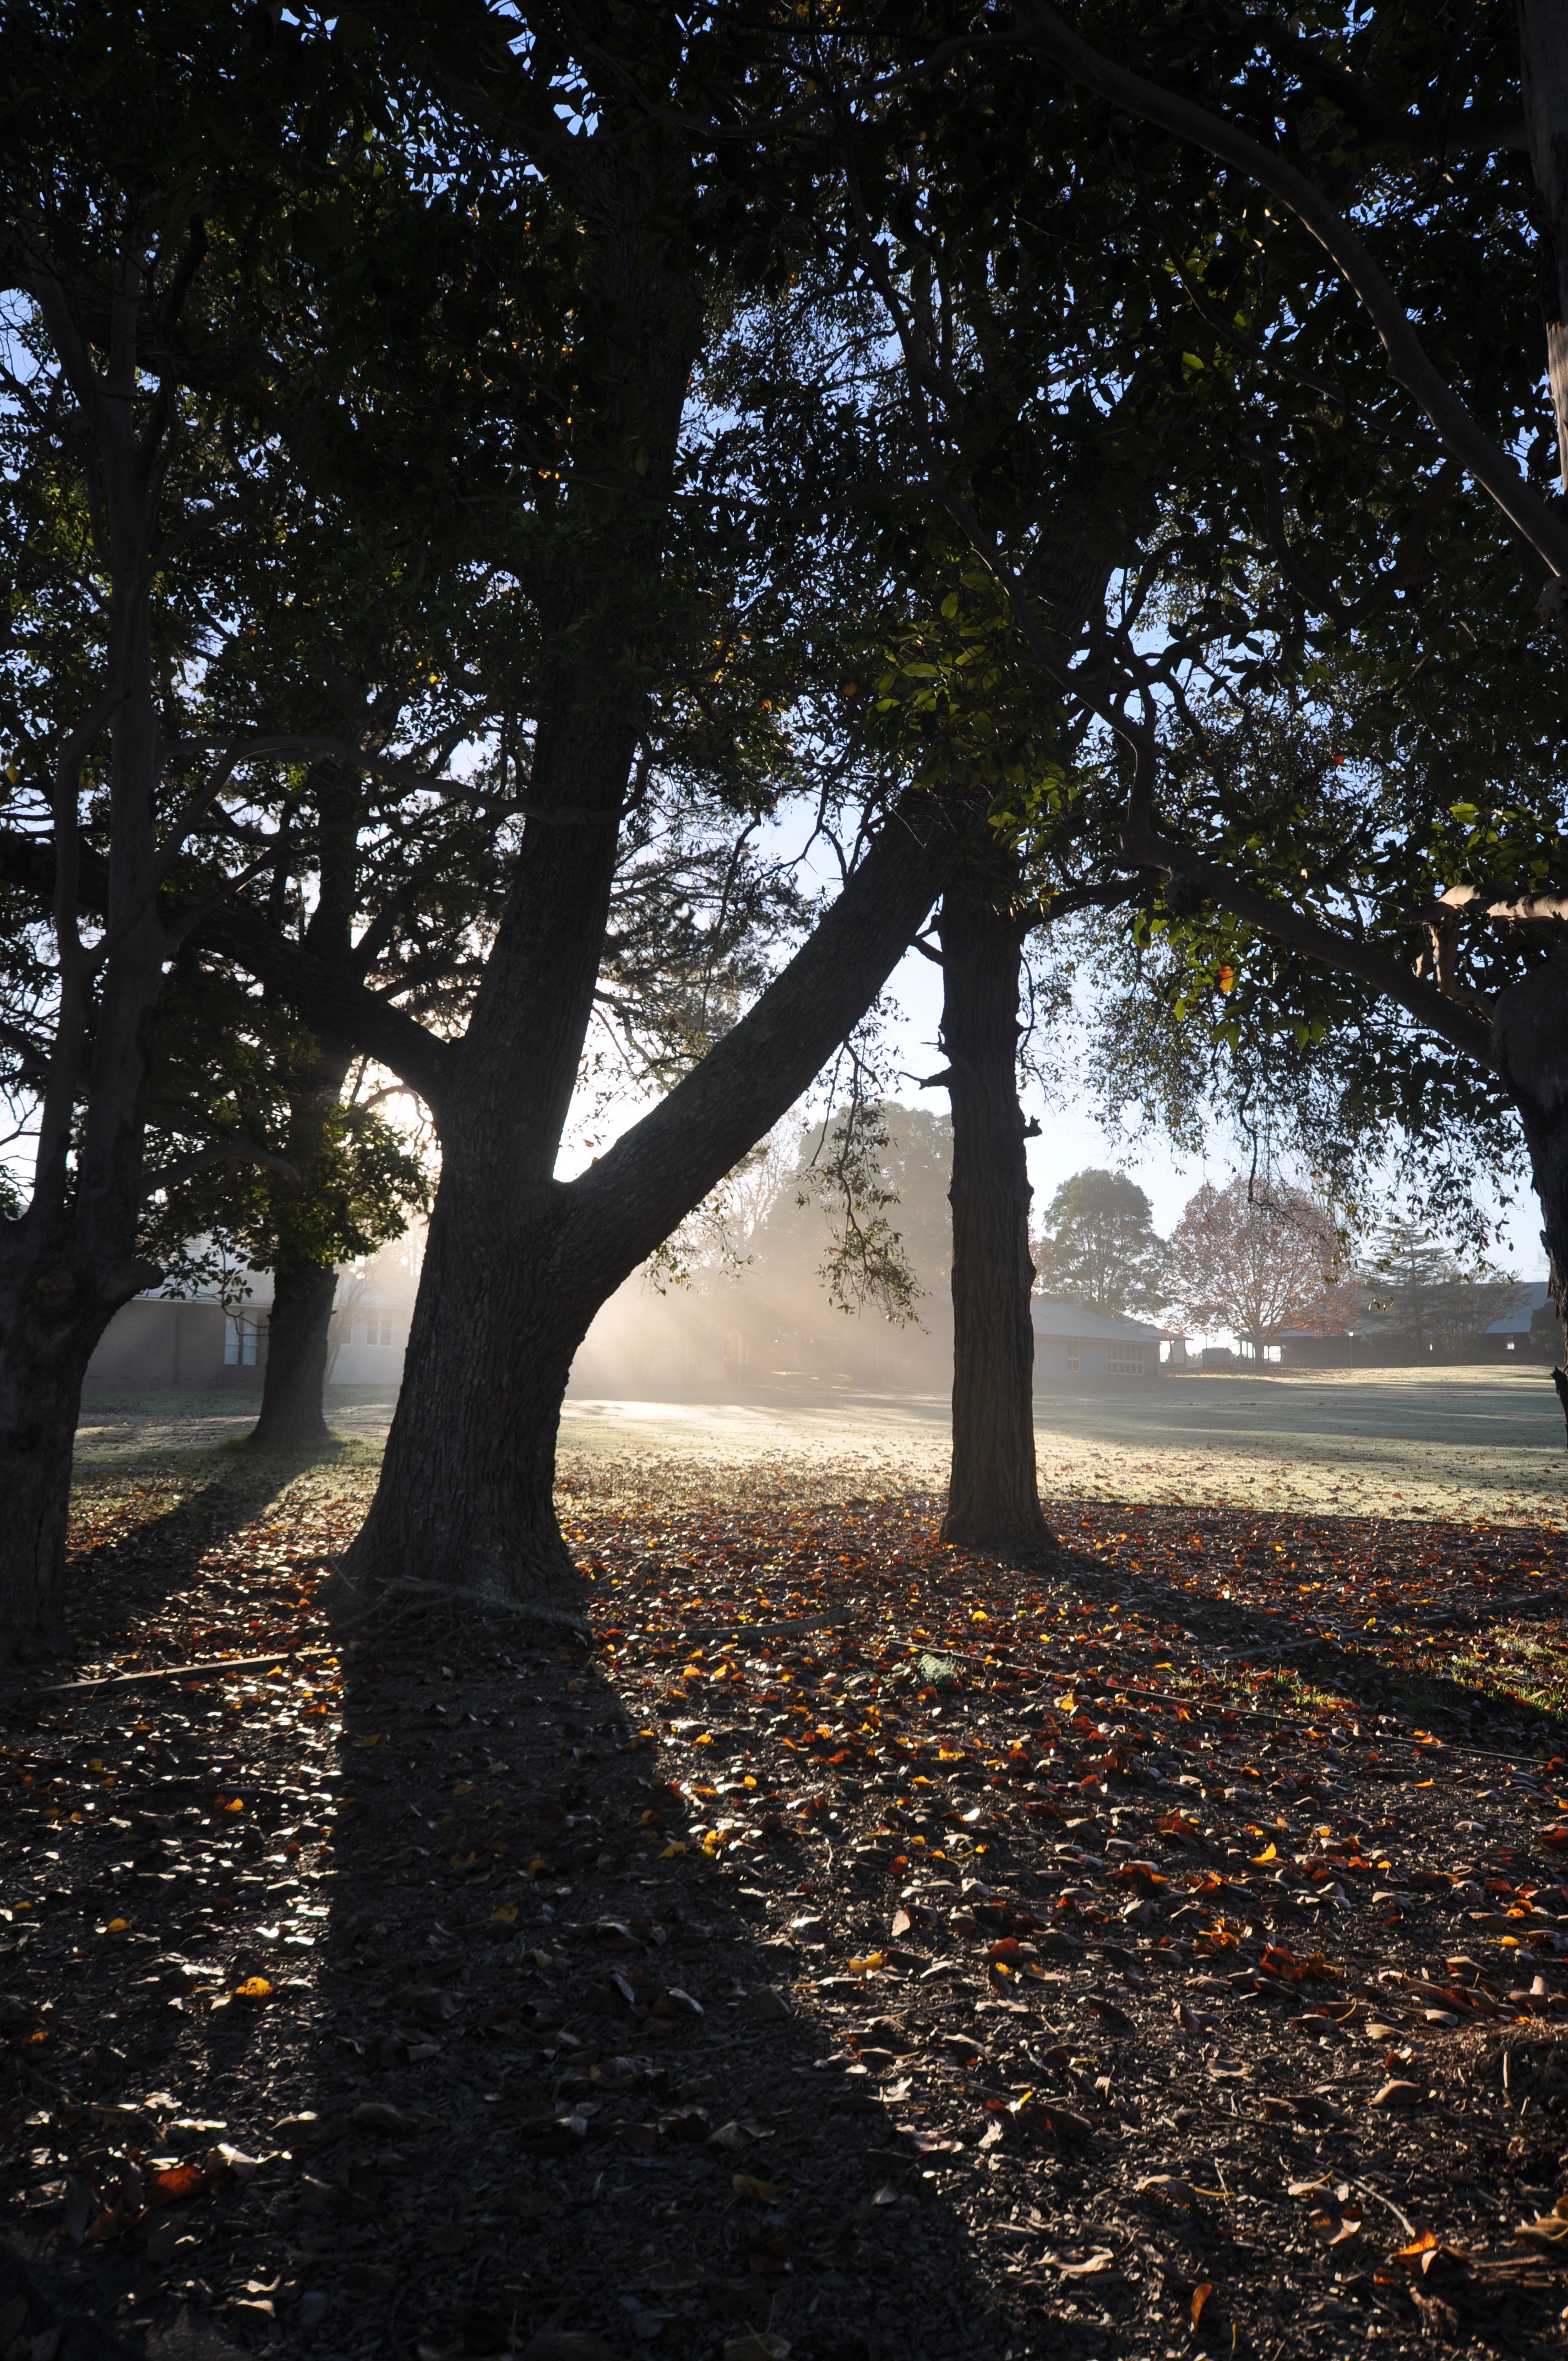
landscape, tree, nature, forest, silhouette, winter, light, plant, sunset, sunlight, morning, leaf, flower, environment, evening, autumn, darkness, season, trees, shadows, woodland, woody plant